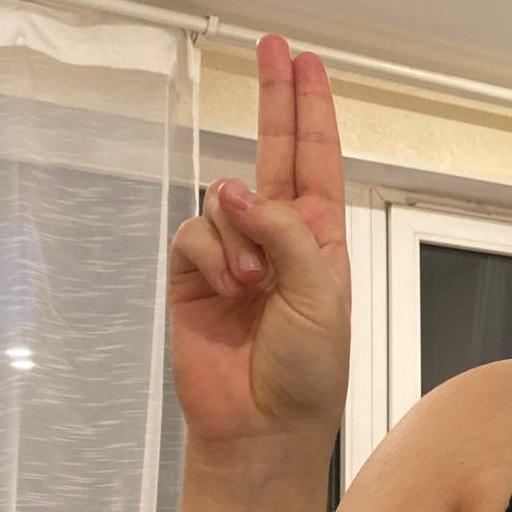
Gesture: two_up